Eldon B. Mahon United States Courthouse

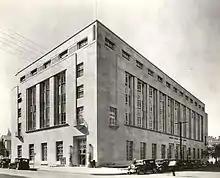
The Eldon B. Mahon United States Courthouse

Completed in 1934 during the Great Depression, the courthouse symbolized growth and renewed optimism in Fort Worth. Akin to other buildings of the 1930s, its design and construction fit the pattern of the New Deal-era federal building programs enacted to relieve widespread unemployment. Recognizing that the city's existing federal building was inadequate for the burgeoning federal agencies, Congress appropriated $1.215 million in June 1930 for the construction of a new U.S. Courthouse.